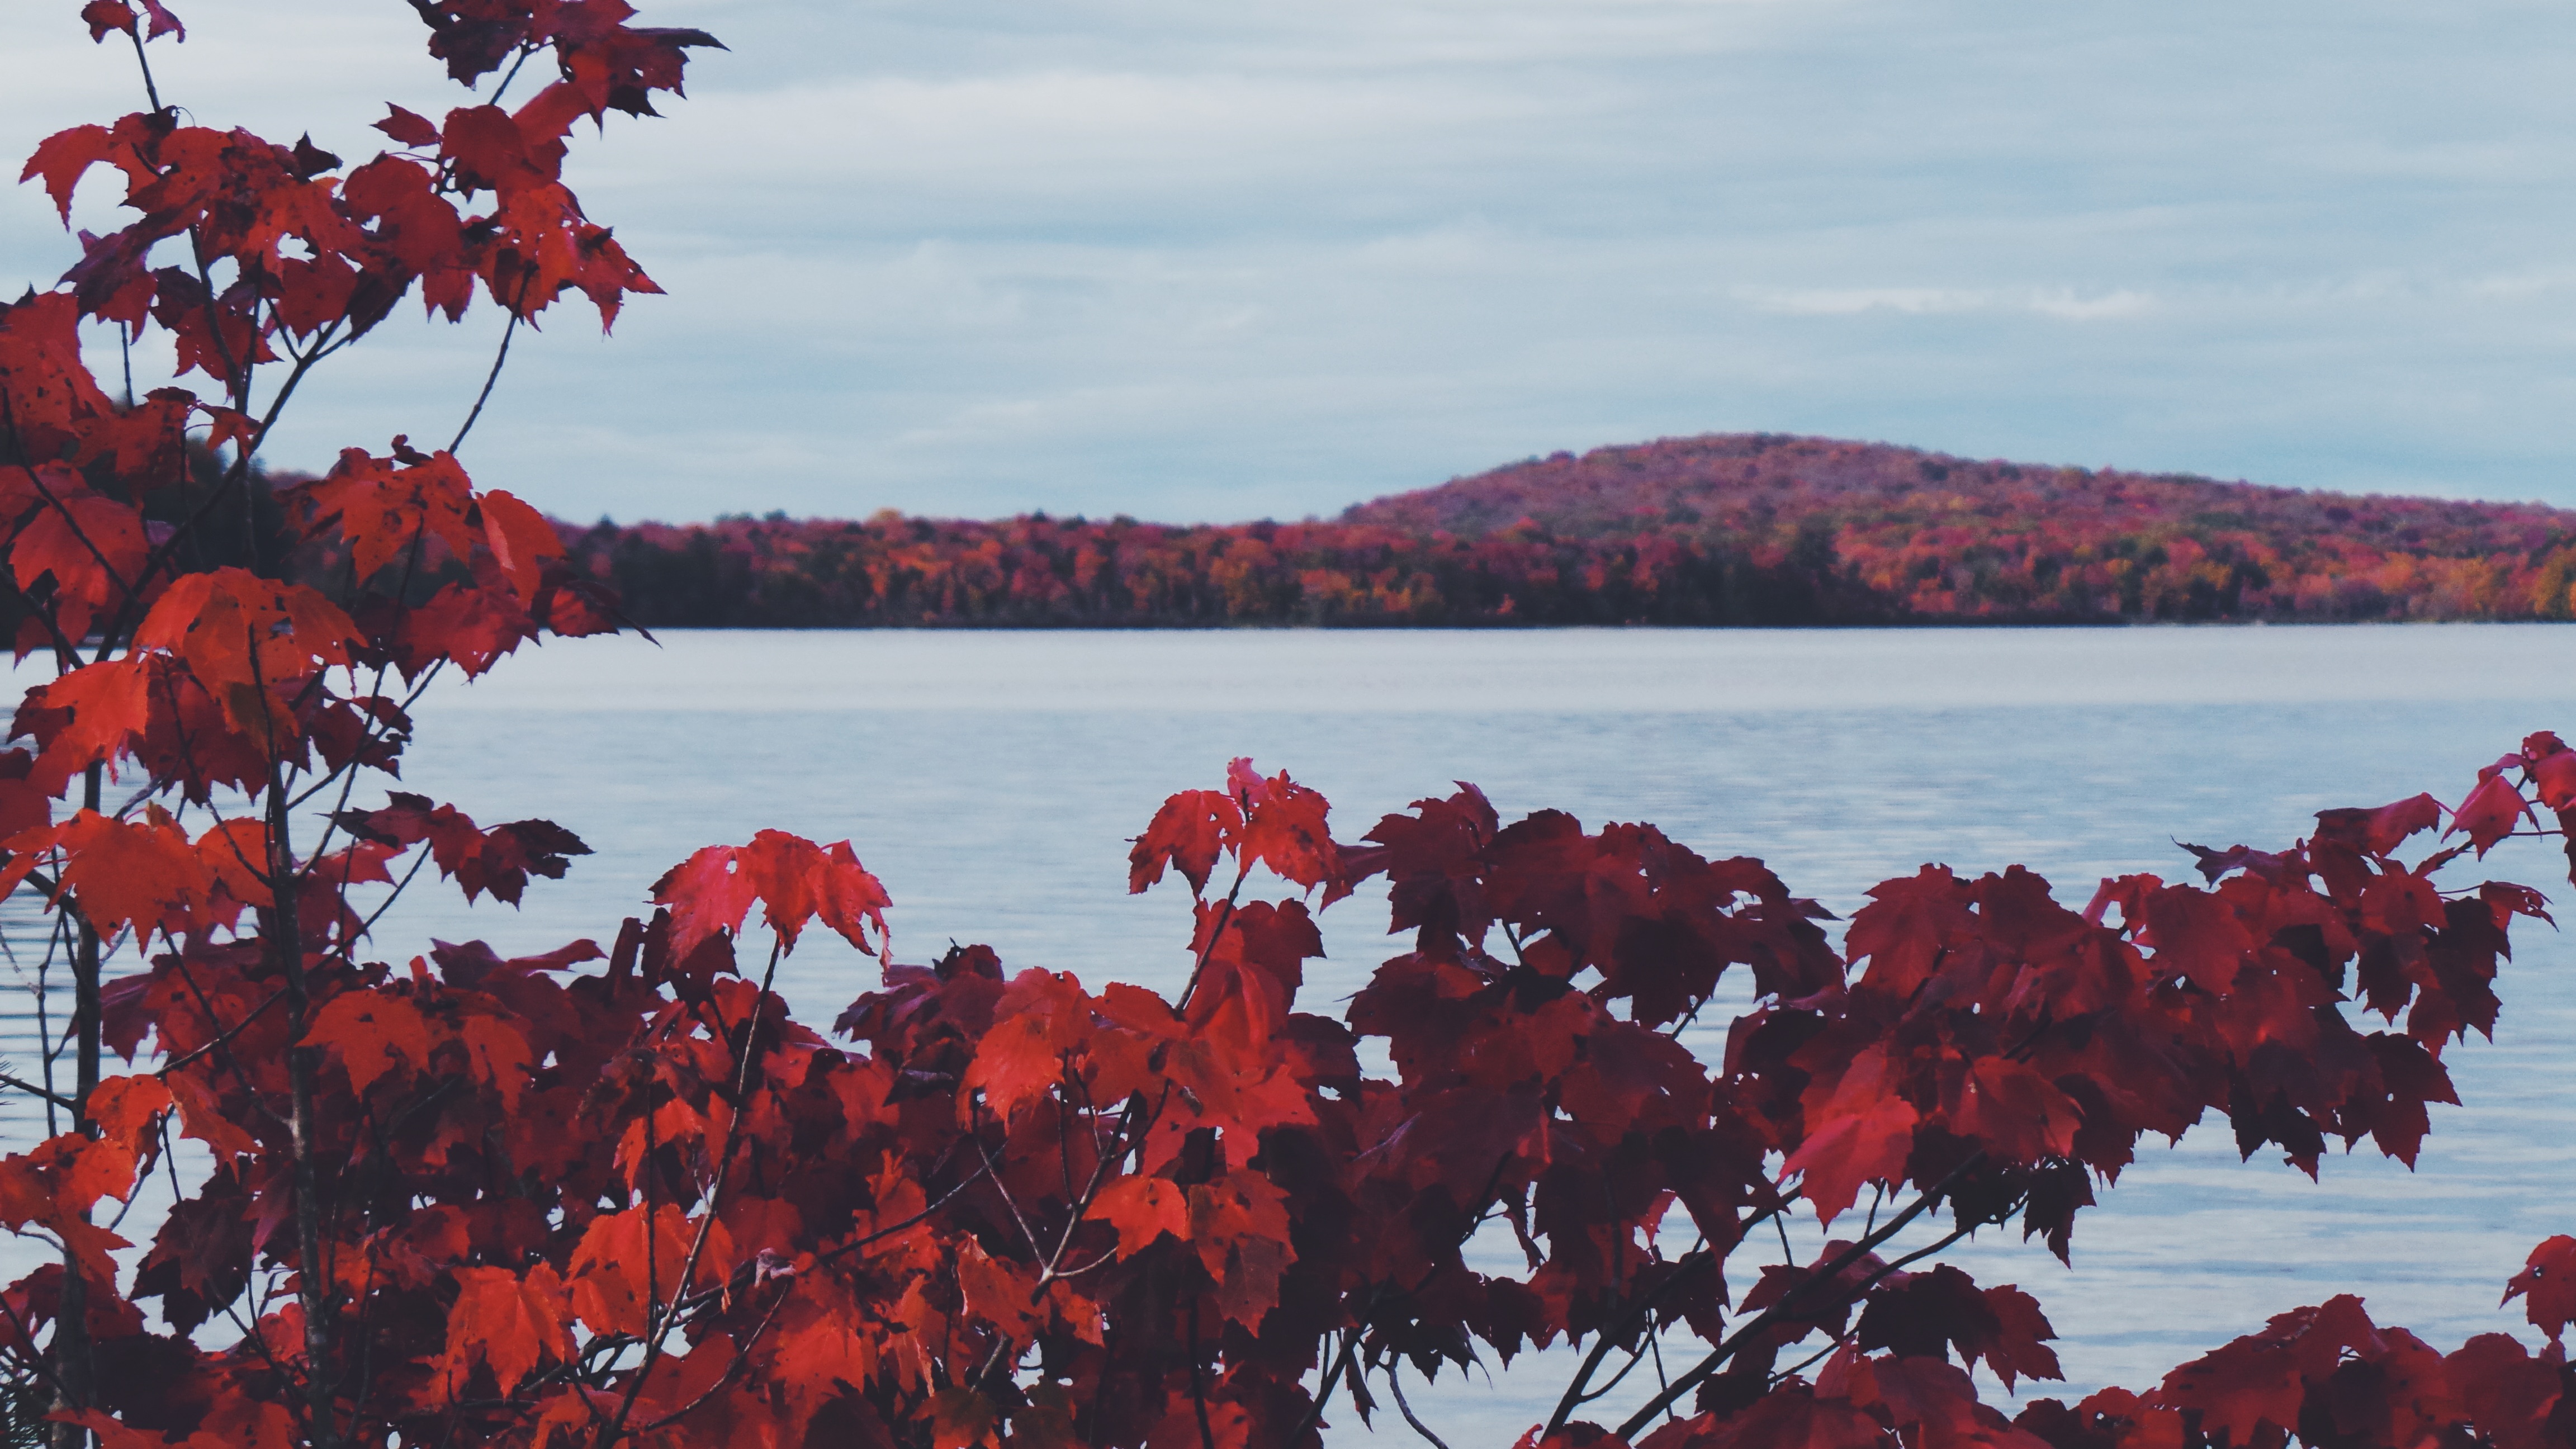
tree, plant, sunset, leaf, flower, lake, reflection, red, autumn, season